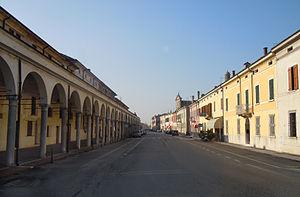
Gazzuolo est une commune italienne de la province de Mantoue dans la région Lombardie en Italie.